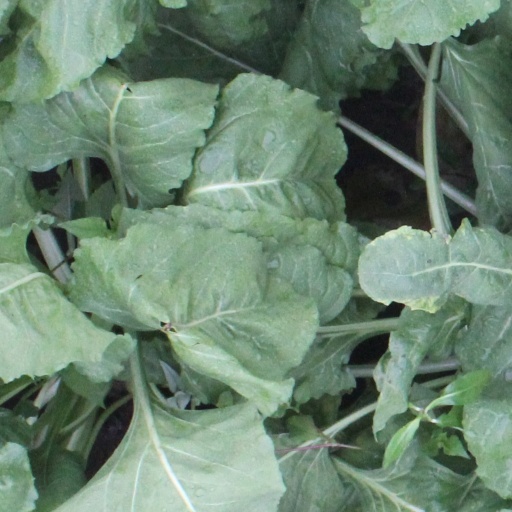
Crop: sugar beet